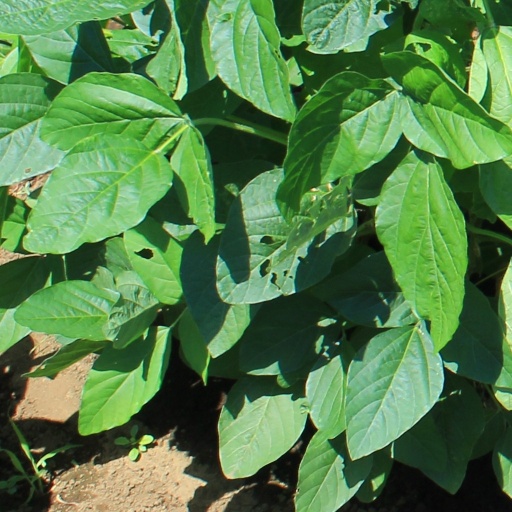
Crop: soybean